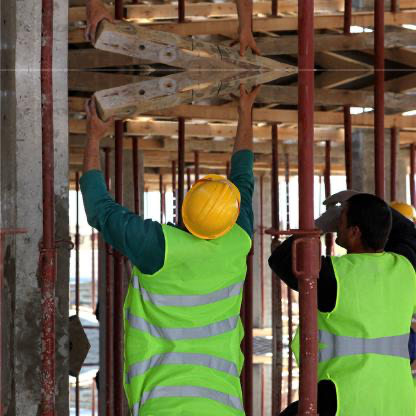
Objects in the image:
label: helmet
label: head